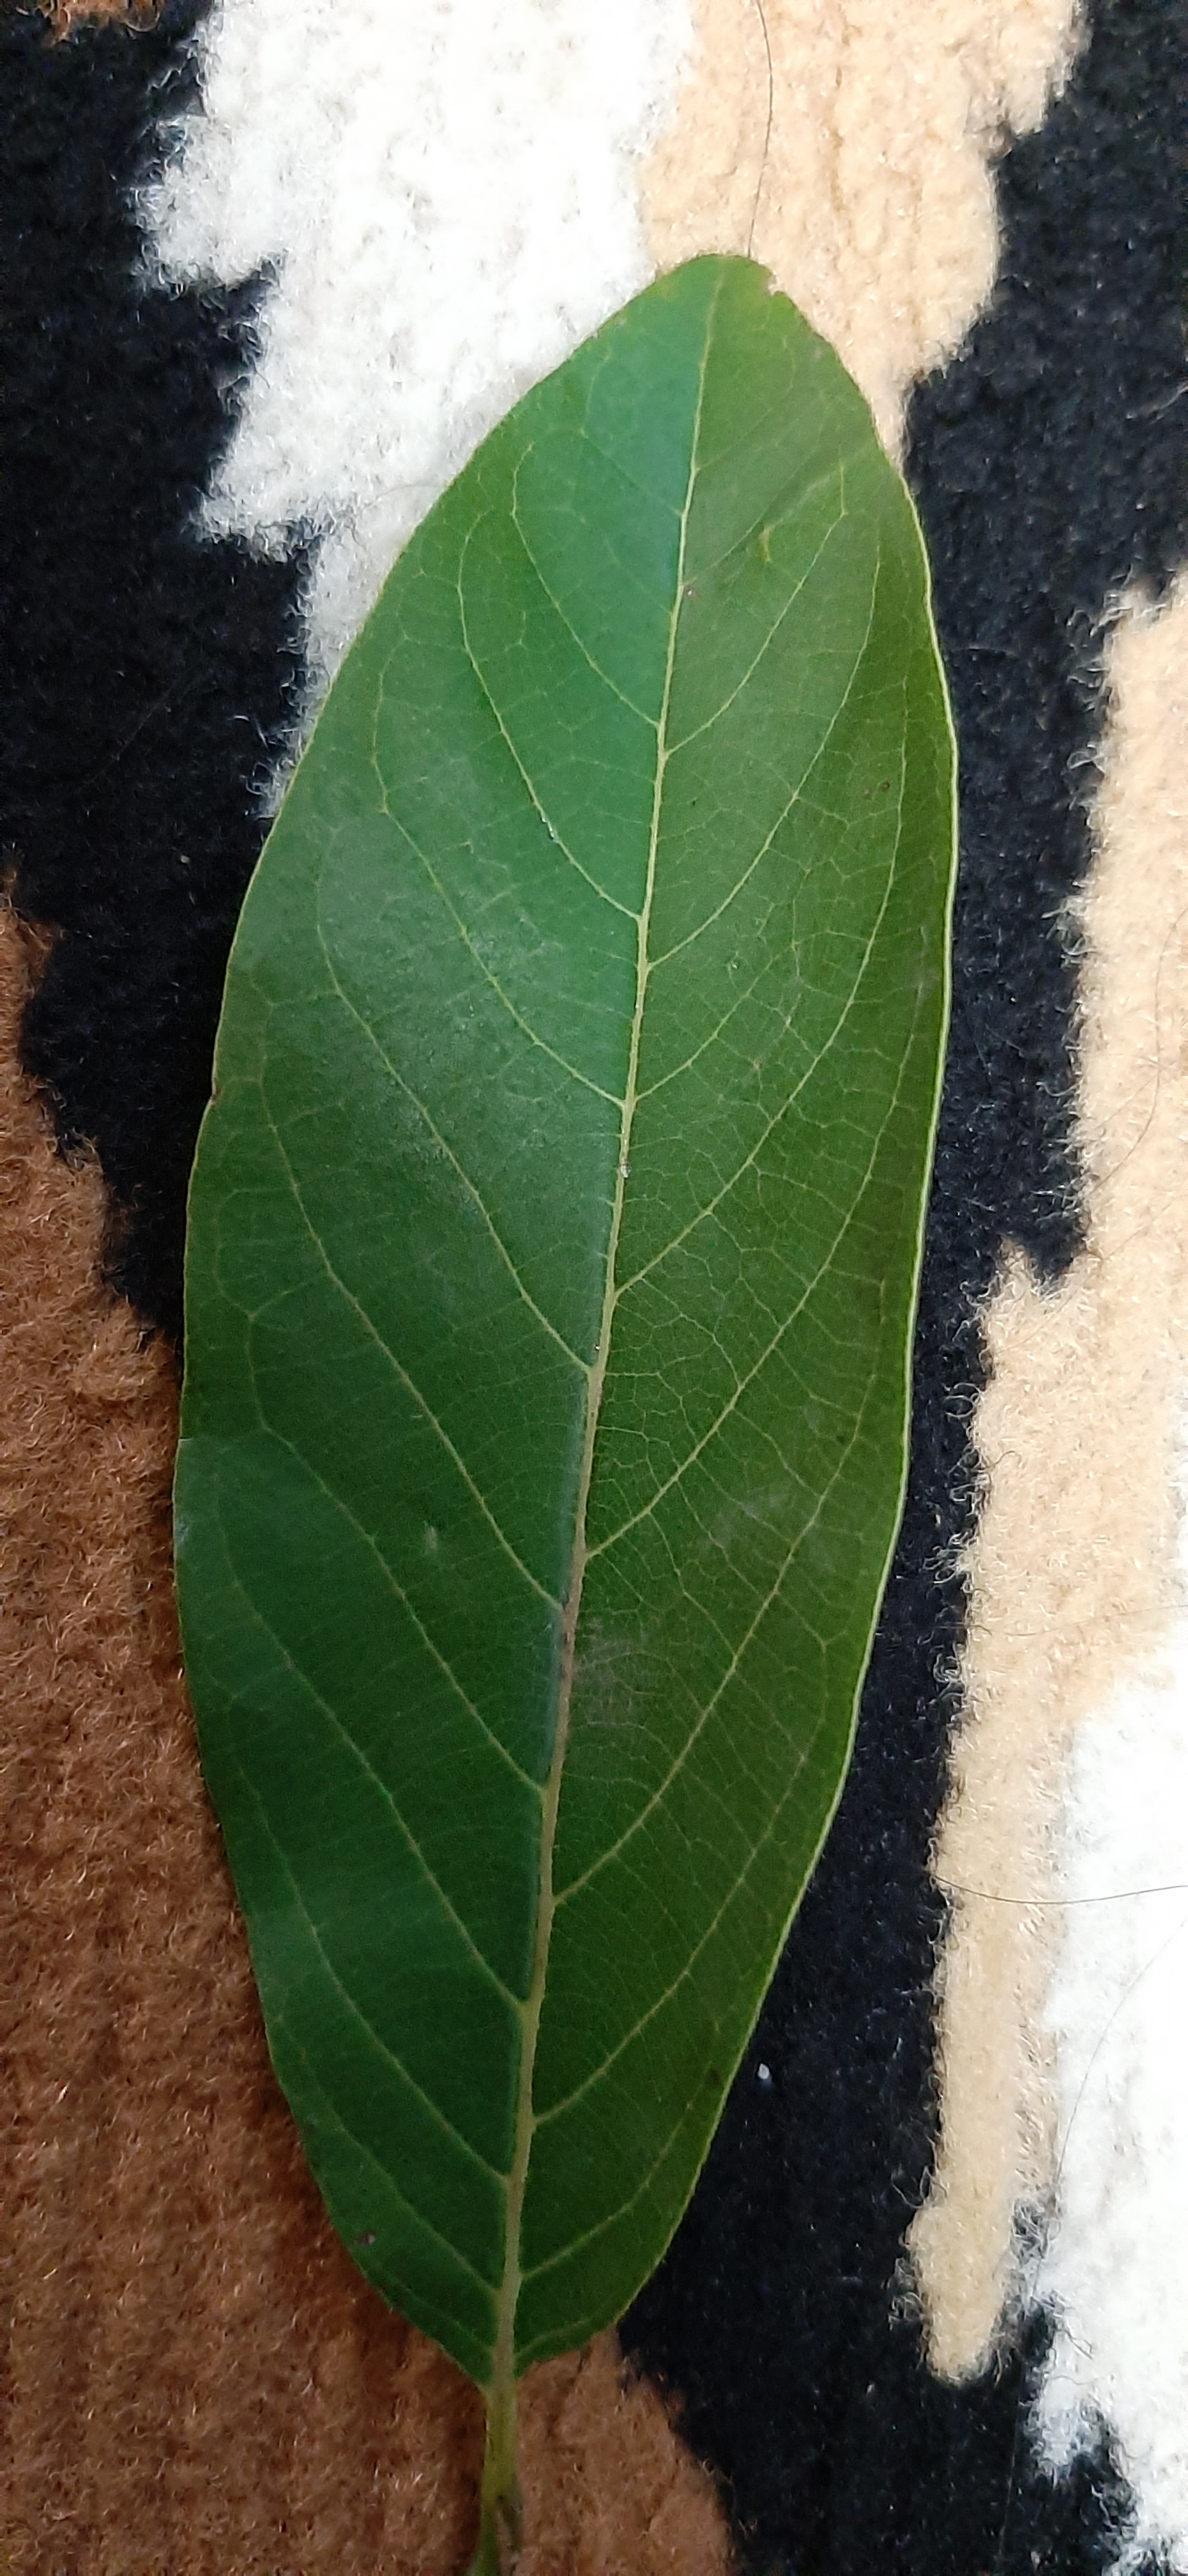
Plant: Seethapala